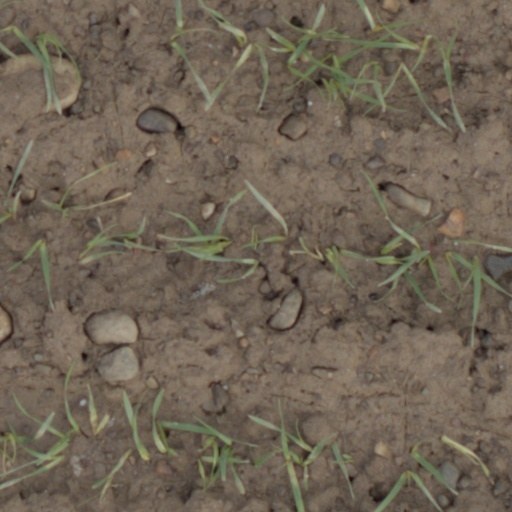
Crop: wheat